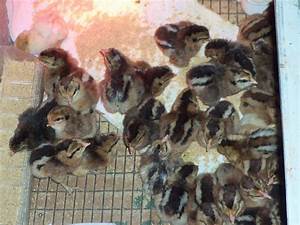
Label: chicken